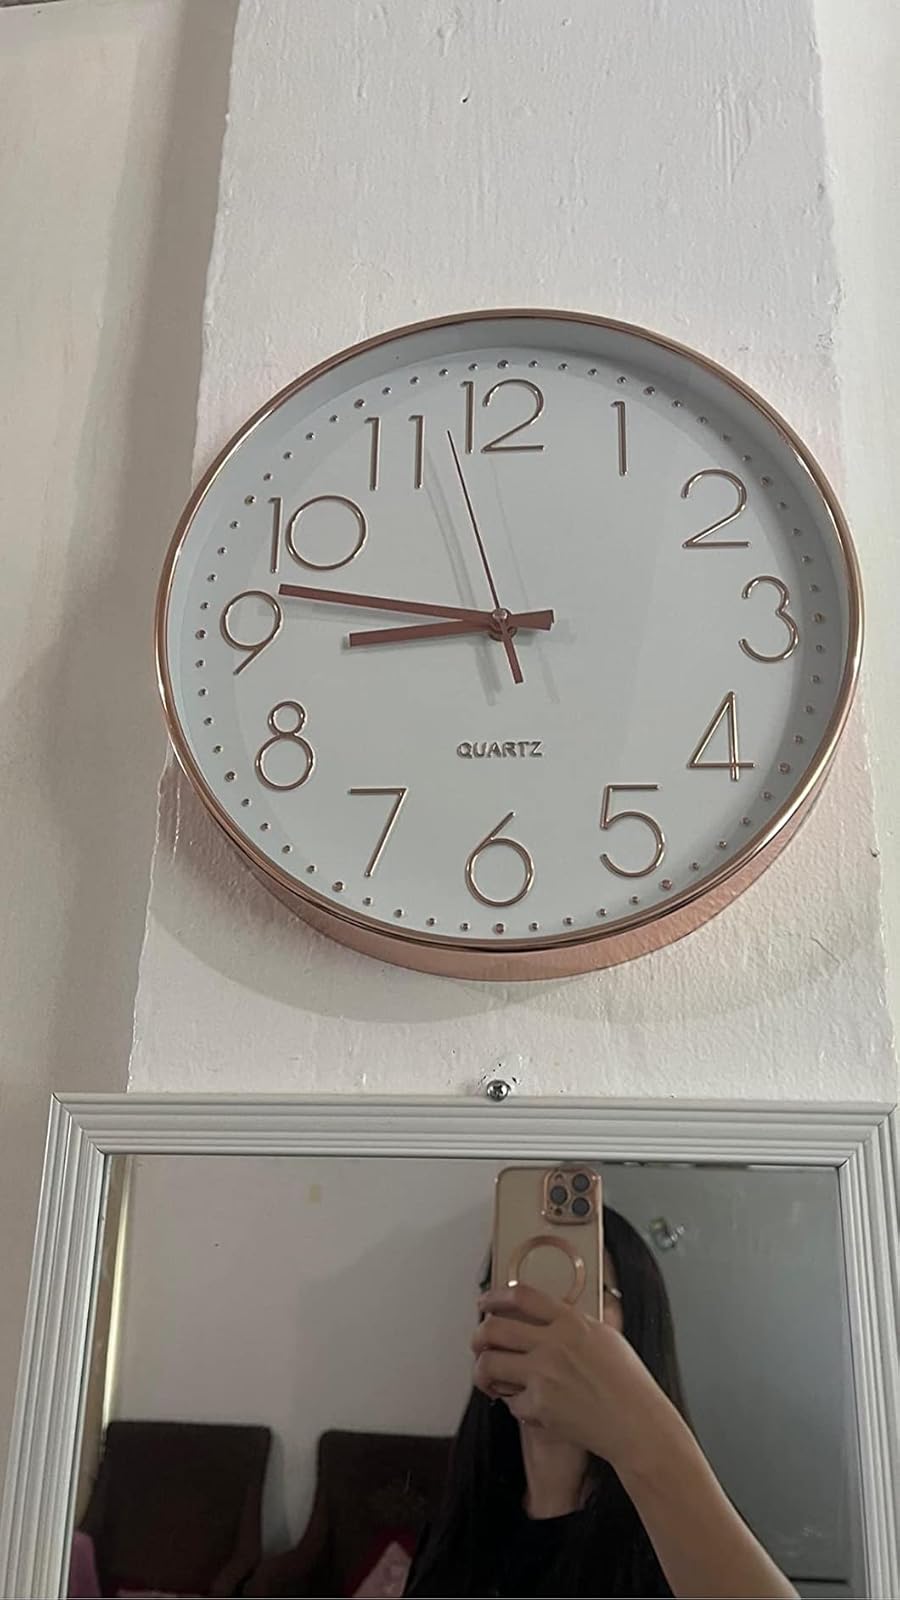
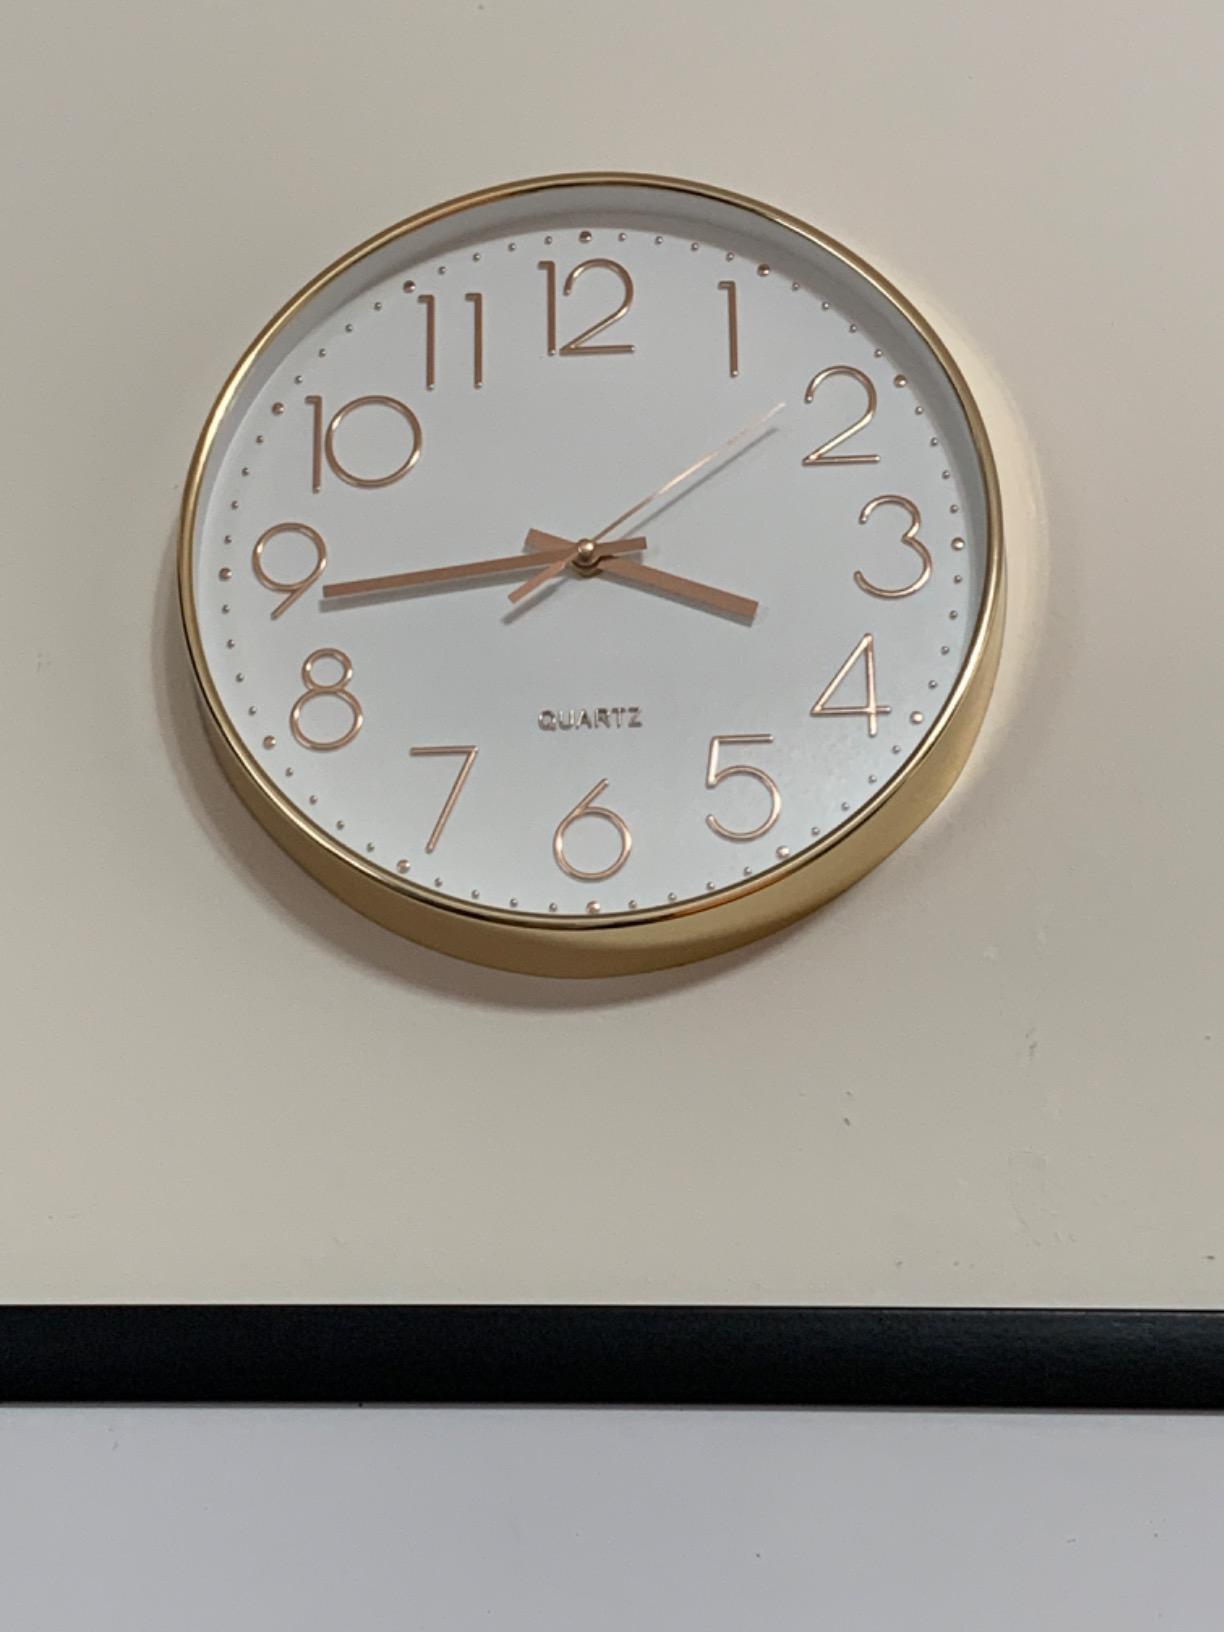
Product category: clock
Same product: yes